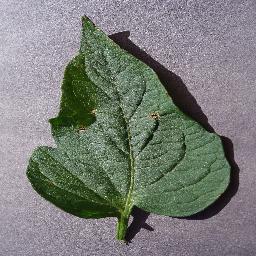
Label: Tomato___Target_Spot